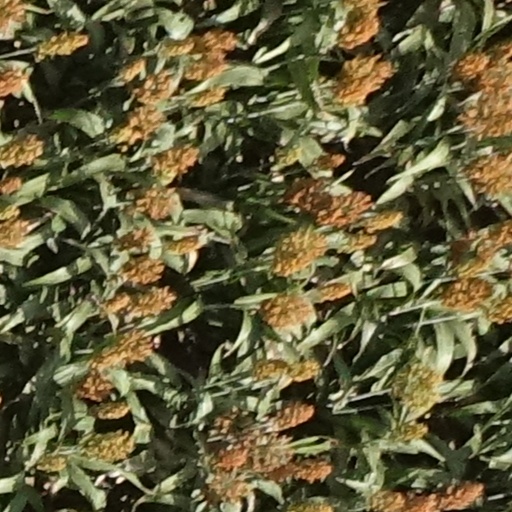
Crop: sorghum